Science and invention in Birmingham

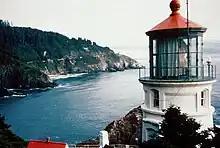
Heceta Head Lighthouse in Oregon. The Chance Brothers Fresnel lens, built in the early 1890s, is still in operation at this historic light station. Chances became one of the foremost glass makers in the world, pioneering the use of glass in items such as UV lenses and glass syringes. Another famous lighthouse Split Point Lighthouse in Australia uses a Birmingham-made Fresnel lens but the factory was bombed during war-time and the essential formulae for making the unique lens crystal were lost

1821: Emanuel Heaton, gun finisher, takes out a patent for a watertight pan for gun locks.